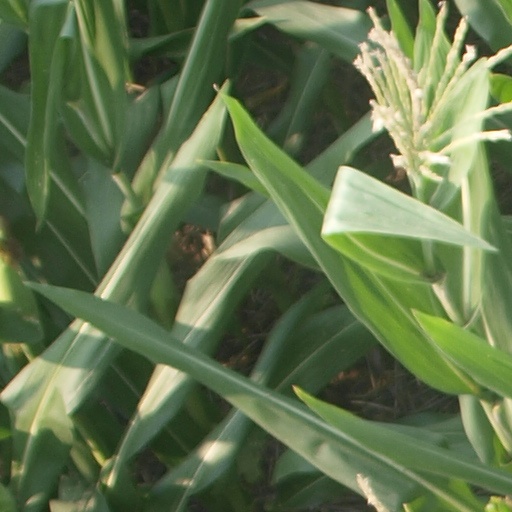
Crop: maize; corn